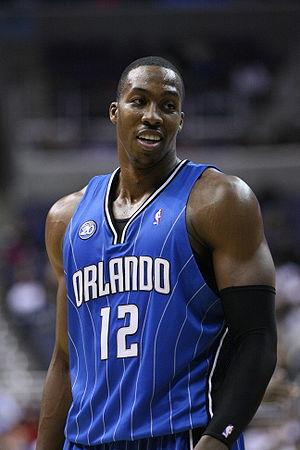
La draft 2004 de la NBA est la 58ᵉ draft annuelle de la NBA. Elle a eu lieu le 24 juin 2004 au théâtre du Madison Square Garden à New York. Le 26 mai, a eu lieu la loterie. Le Orlando Magic, qui avait 25 % de chances d'obtenir le premier choix, remporta la loterie, tandis que les Los Angeles Clippers et les Chicago Bulls furent, respectivement, seconds et troisièmes. En tant que nouvelle équipe créée, les Charlotte Bobcats ont obtenu le quatrième choix de cette draft et ne participèrent pas à la loterie.